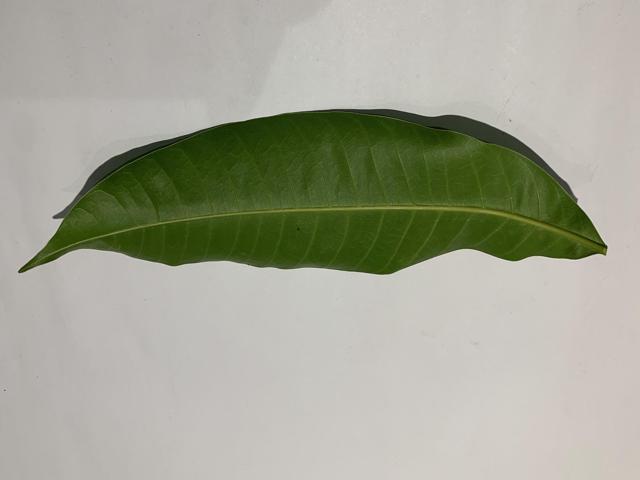
Mango leaf variety: Fazli